Missouri State Teachers Association

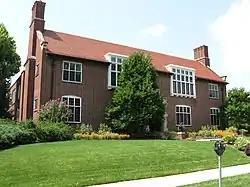
The headquarters of MSTA in Columbia, Missouri

On May 23, 1856, 110 men and women from 22 Missouri counties met in Wyman's Hall St. Louis, Missouri in St. Louis to form an organization that would “unite the different members, advancing their mutual improvement, and elevating the profession to its just intellectual and moral influence on the community.” The individuals at that St. Louis meeting became the founders of the Missouri State Teachers Association, a professional association for Missouri educators. To quote the first constitution, the group's purpose was “to promote the sacred interests of education by uniting the different members advancing their mutual improvement, and elevating the profession to its just intellectual and moral influence on the community.”